Contra 4

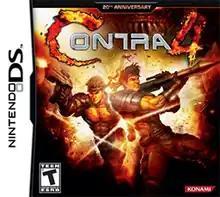
North American boxart

Contra 4 is a run and gun video game developed by WayForward Technologies and published by Konami for the Nintendo DS. It is the eleventh overall installment of the "Contra" series, and was released in North America on November 13, 2007. A mobile port was released six days later on November 19, 2007. A rerelease, called Contra 4: Redux, was released for Android in 2011.